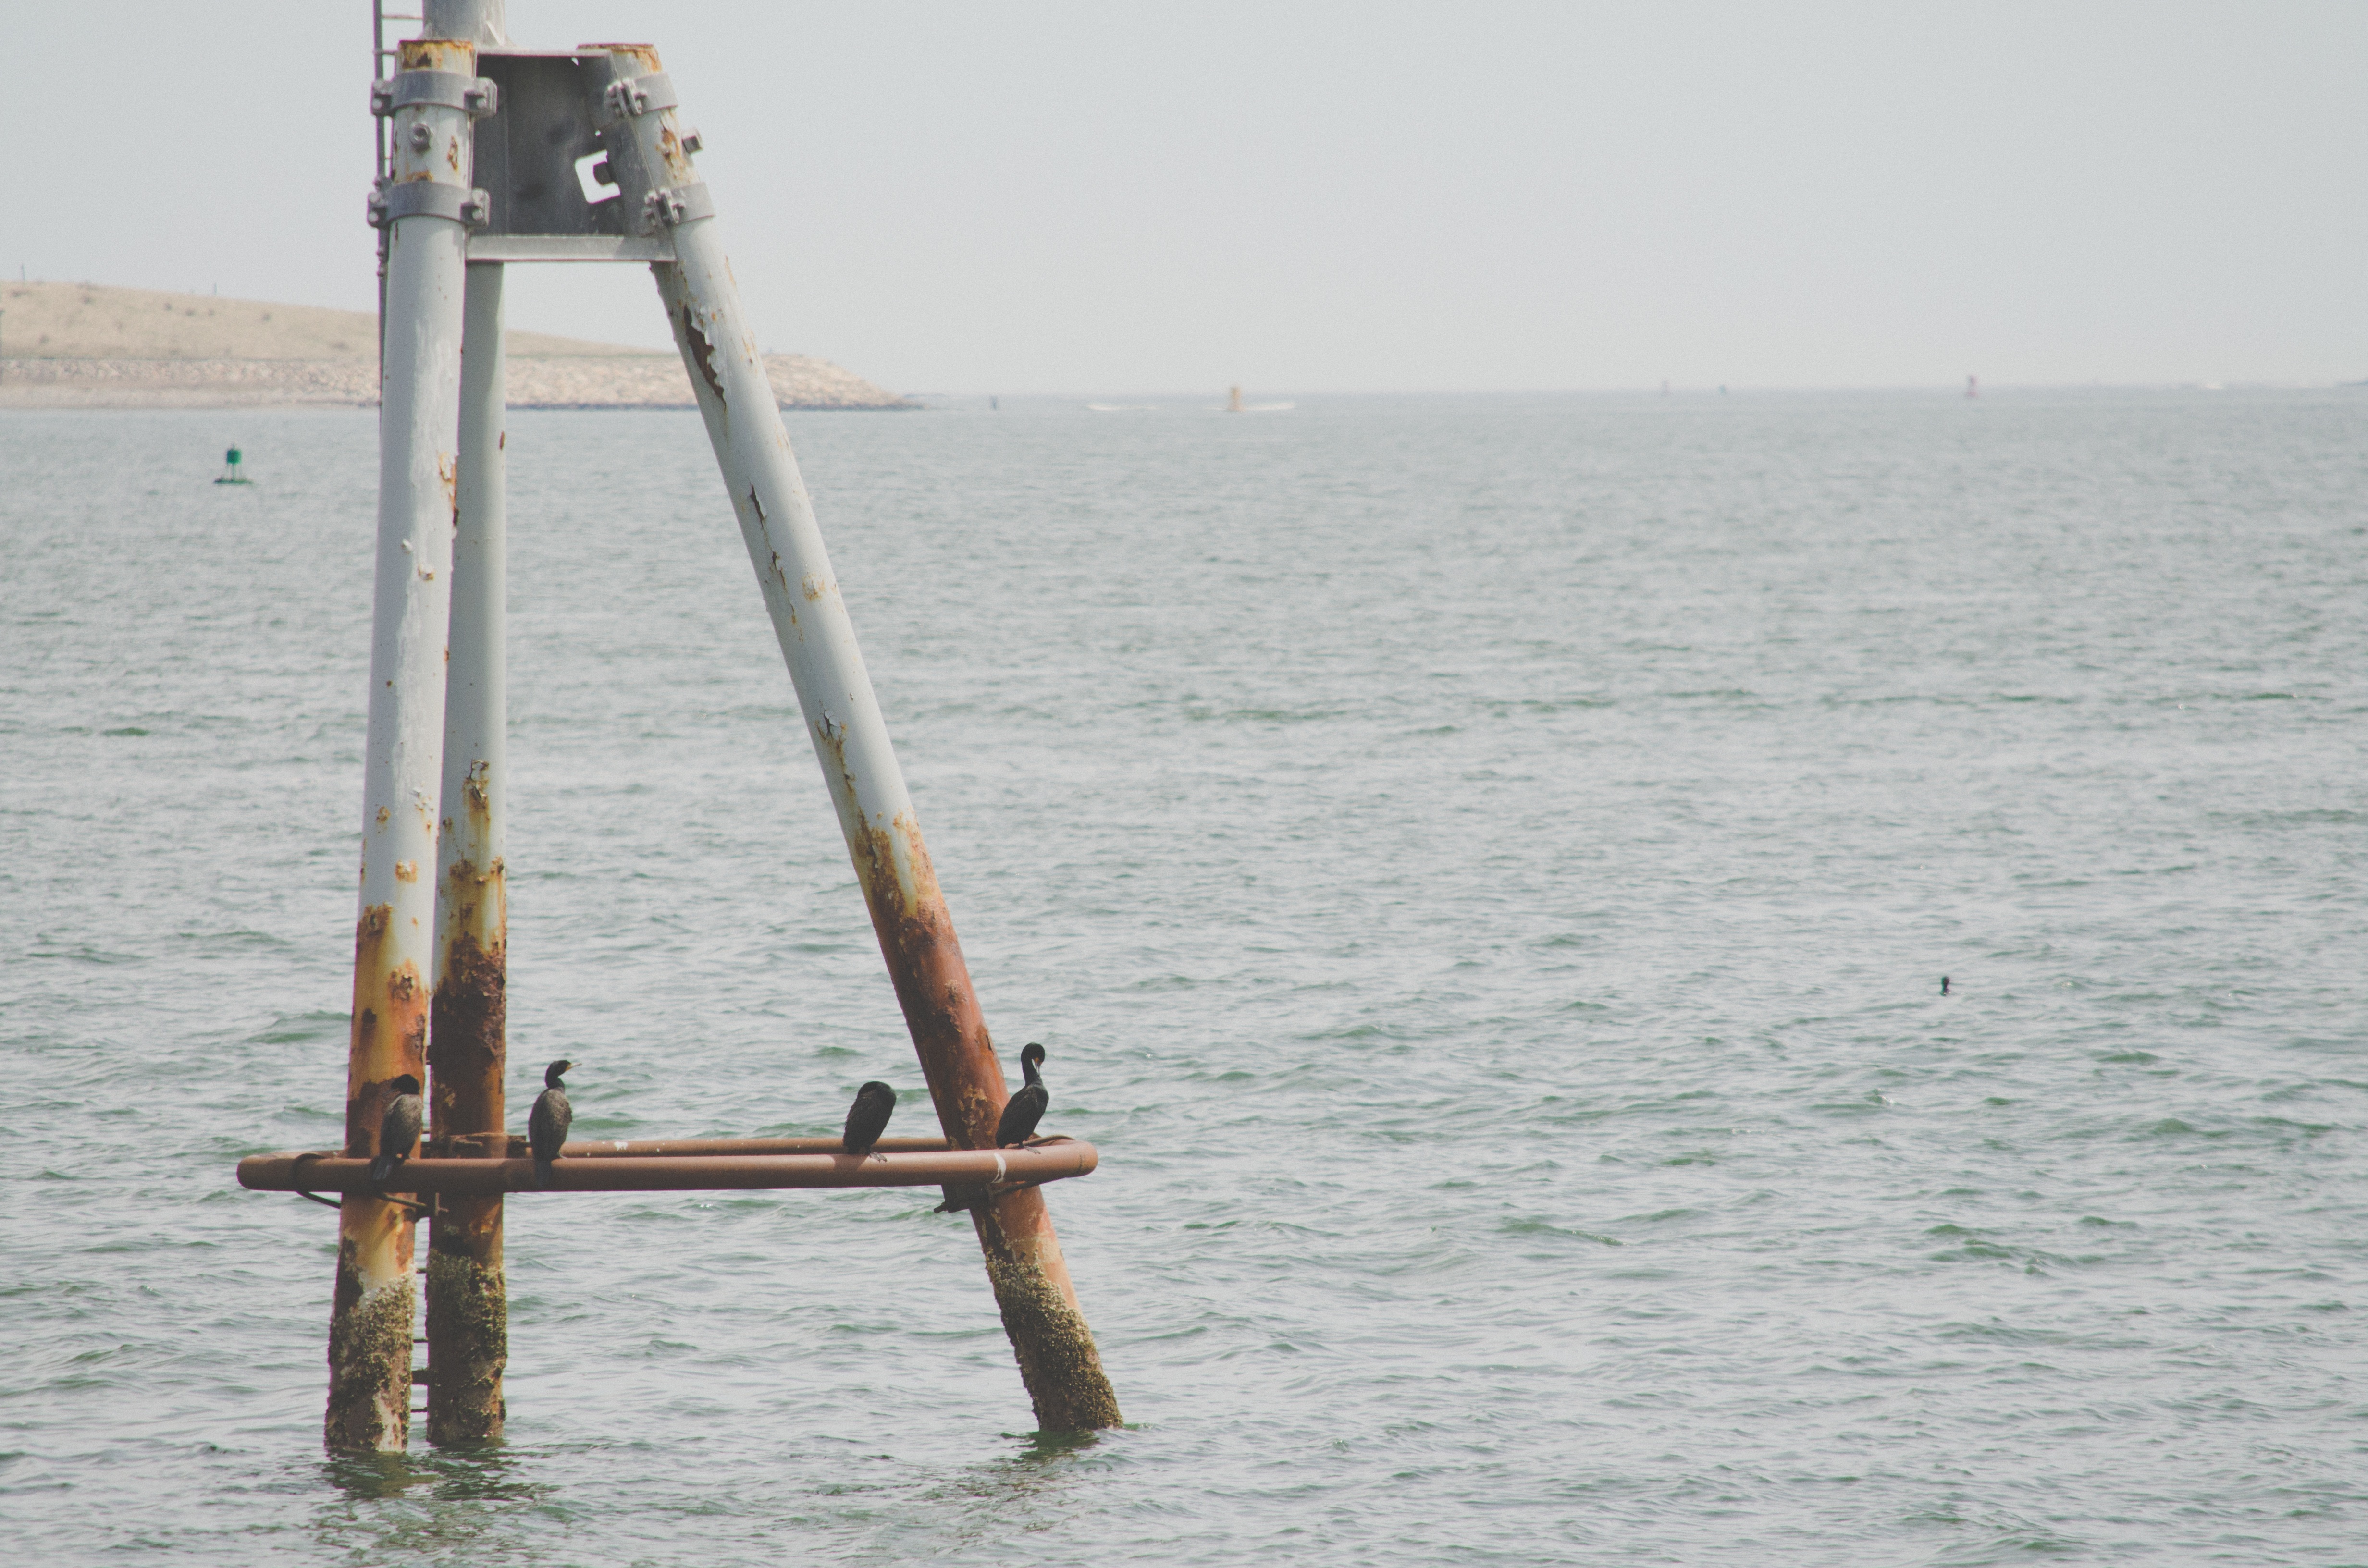
sea, wind, vehicle, mast